Alfred North (jurist)

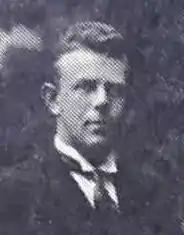
North as a young man

Sir Alfred Kingsley North (17 December 1900 – 22 June 1981), also known as Alf North, was a New Zealand lawyer and judge. He was President of the Court of Appeal of New Zealand from 1963 until his retirement in 1972.